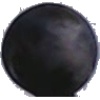
Label: blue_grape